Frederick Edmund Meredith

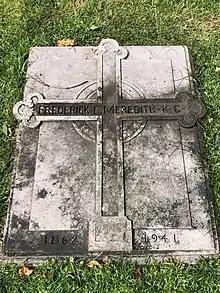
Meredith's funeral monument in Mount Royal Cemetery.

Meredith had been a noted sportsman. Playing Rackets, he was a Dominion finalist on one occasion and frequently represented Canada in competitions against the United States. In 1897 he won the championship of the Montreal Rackets Club, and was the runner-up in 1898. As a young man he'd also played ice hockey, and he was elected the honorary president of the Montreal Victorias when they won the Stanley Cup in 1895, 1896 and 1897. He later sponsored an ice hockey team for the office boys in his firm, and amateur golf competitions. He raced with the old Montreal Jockey Club, took flying lessons in Winnipeg and fox hunted with relatives in England, Ireland, and with the Montreal Hunt. He played tennis into his seventies, notably in John Wilson McConnell's group, and at the Mount Royal Tennis Club. He was Chairman of the Montreal Shakespeare Club and a generous donator to Martha Allan's Montreal Repertory Theatre. At university he developed a keen interest in photography, and at one stage considered an apprenticeship with William Notman. He belonged to many sporting and social clubs in Montreal and served as President of three of them: the Mount Royal Club, the Montreal Racquet Club and the University Club. In England, he belonged to the St James's Club, Travellers Club, Marlborough and British Empire clubs.